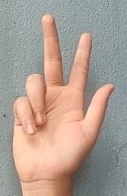
ASL sign: 3